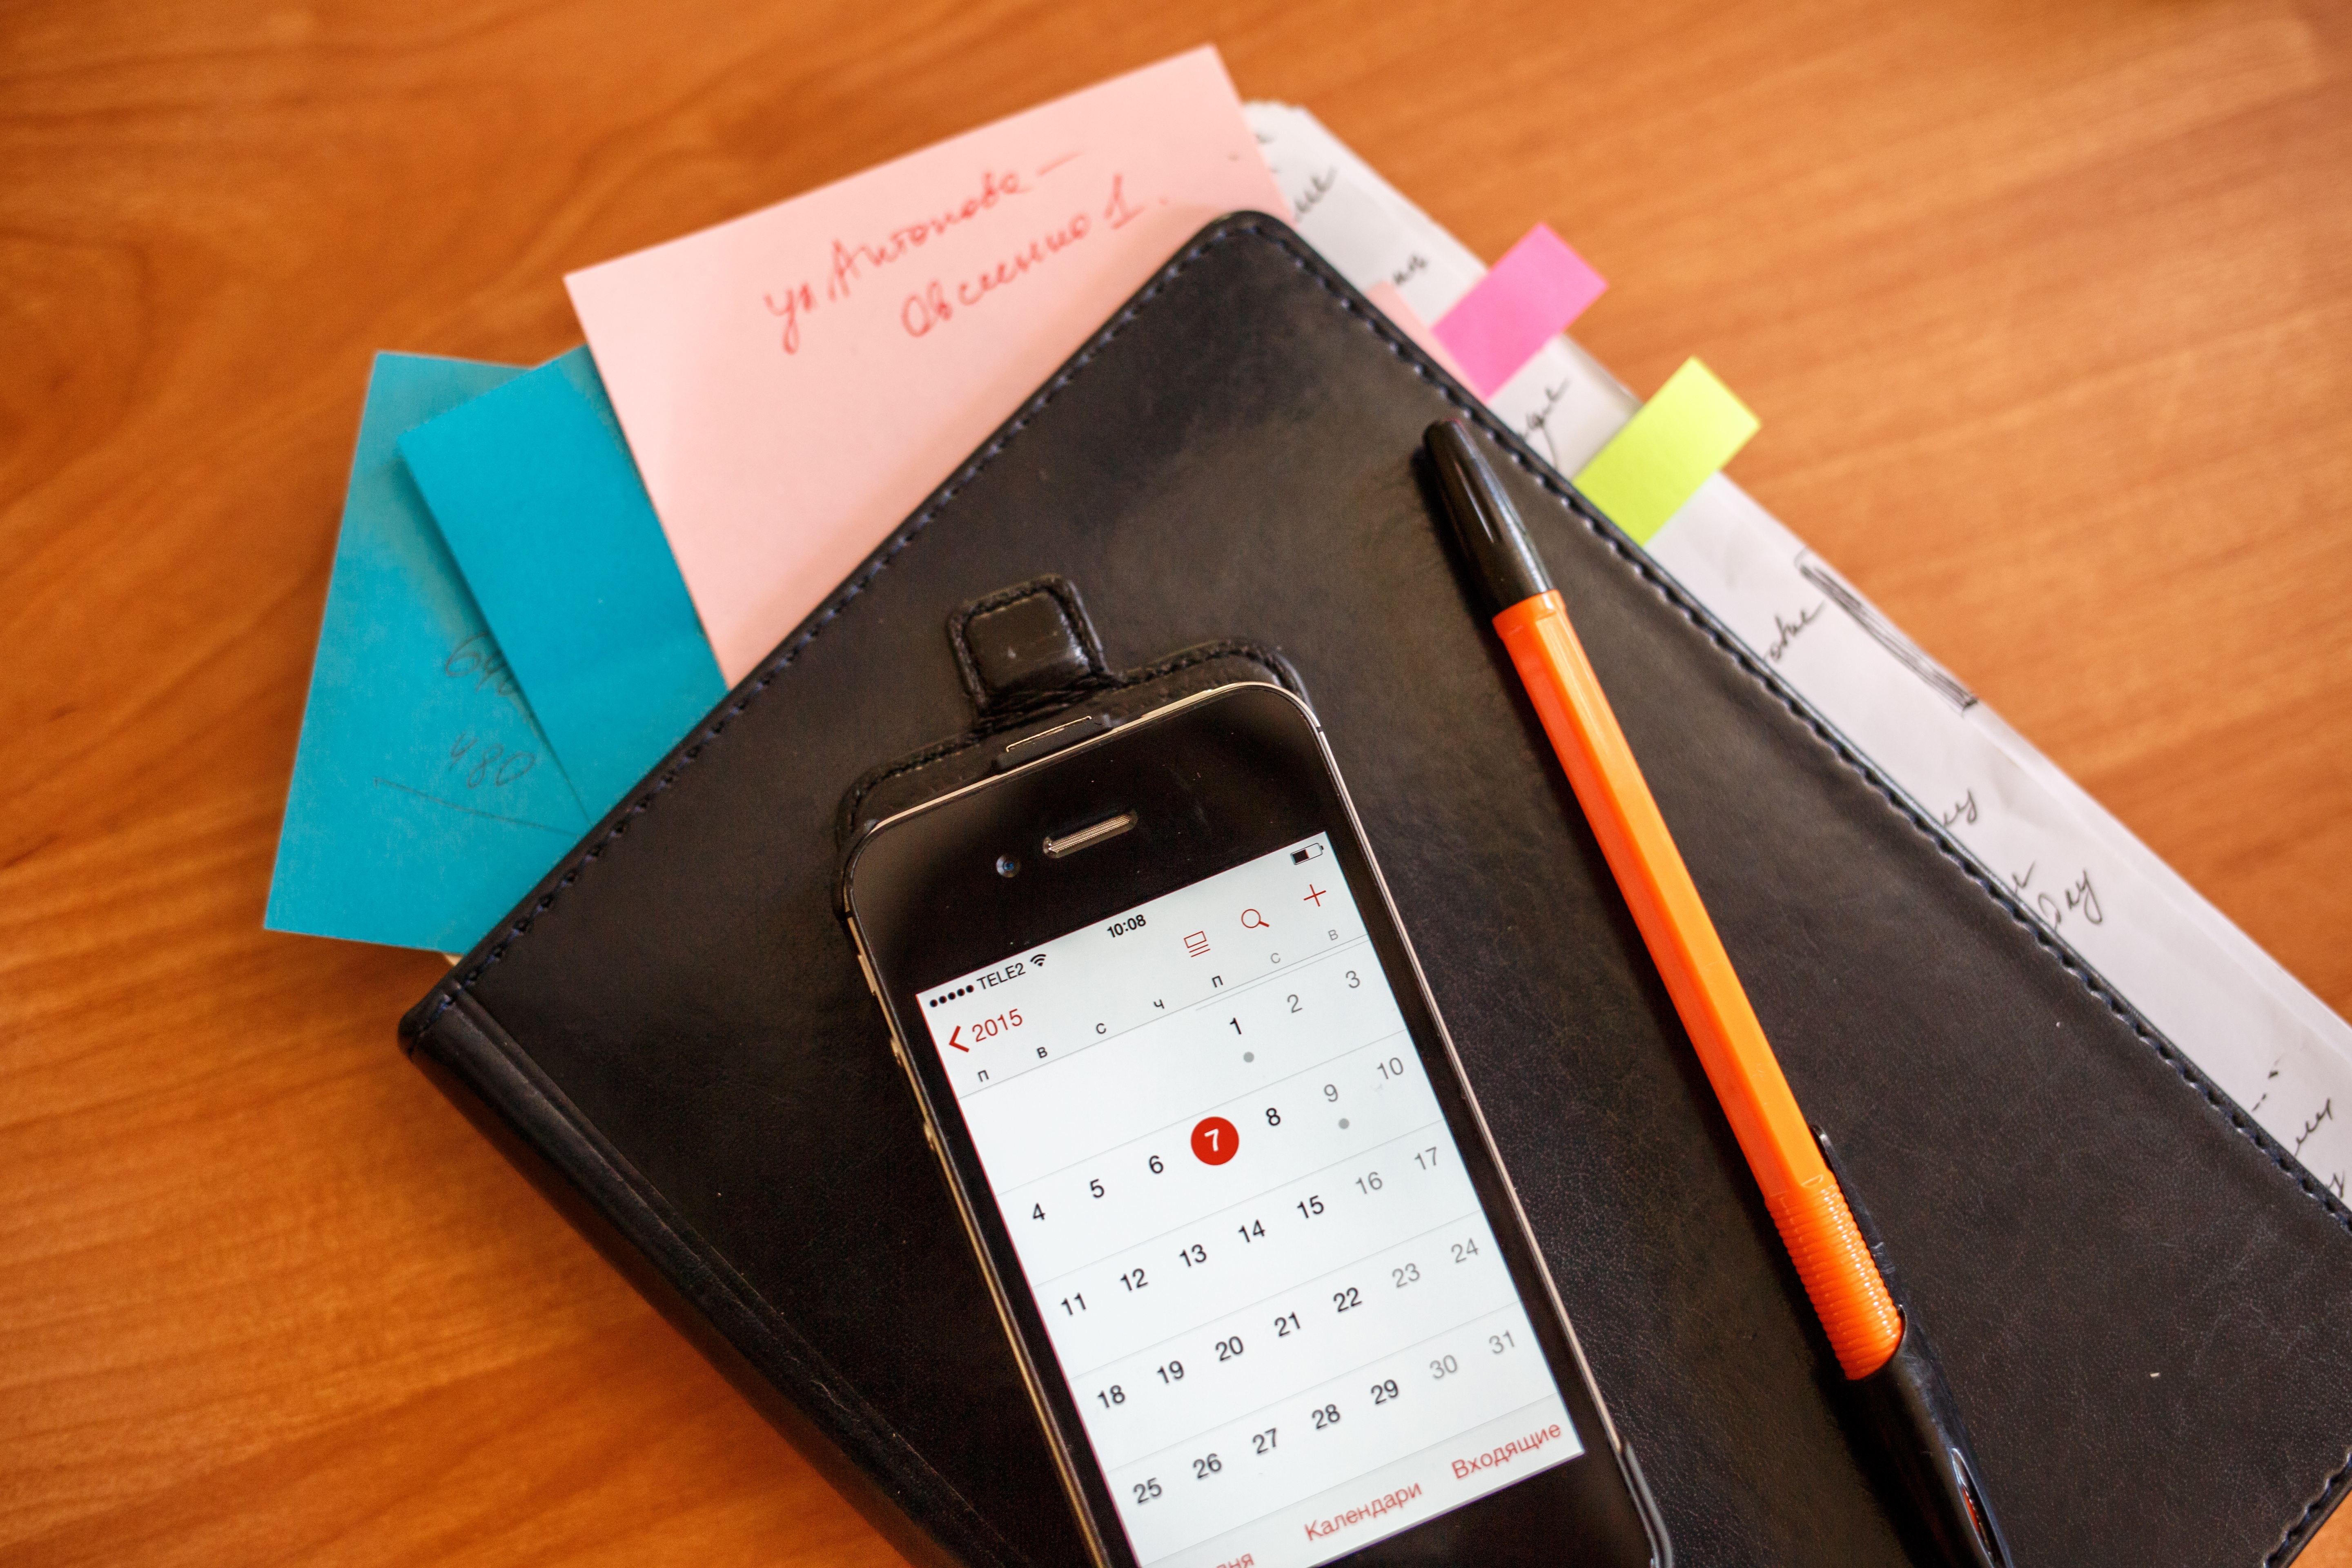
notebook, writing, work, leather, pen, phone, office, gadget, wallet, brand, cellphone, document, secretary, at work